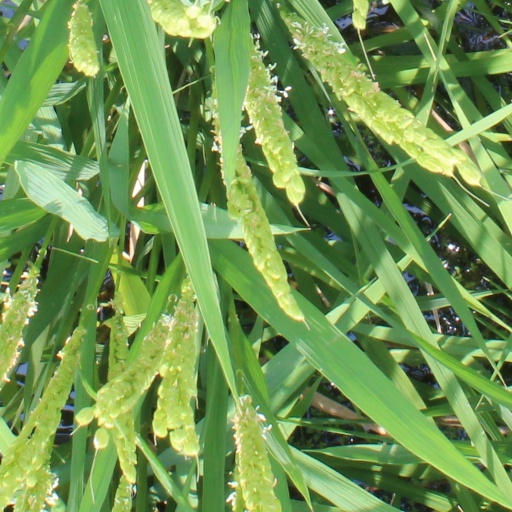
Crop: rice